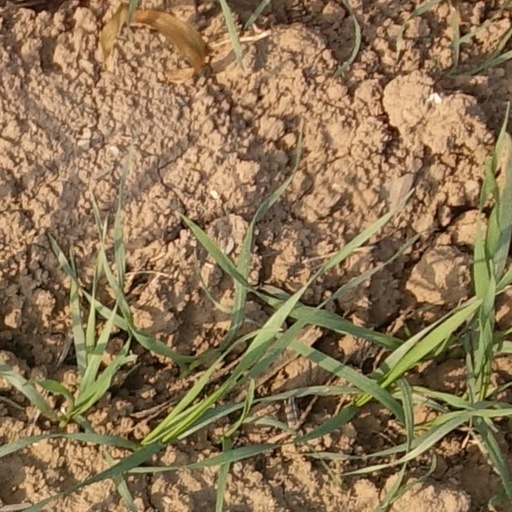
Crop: wheat